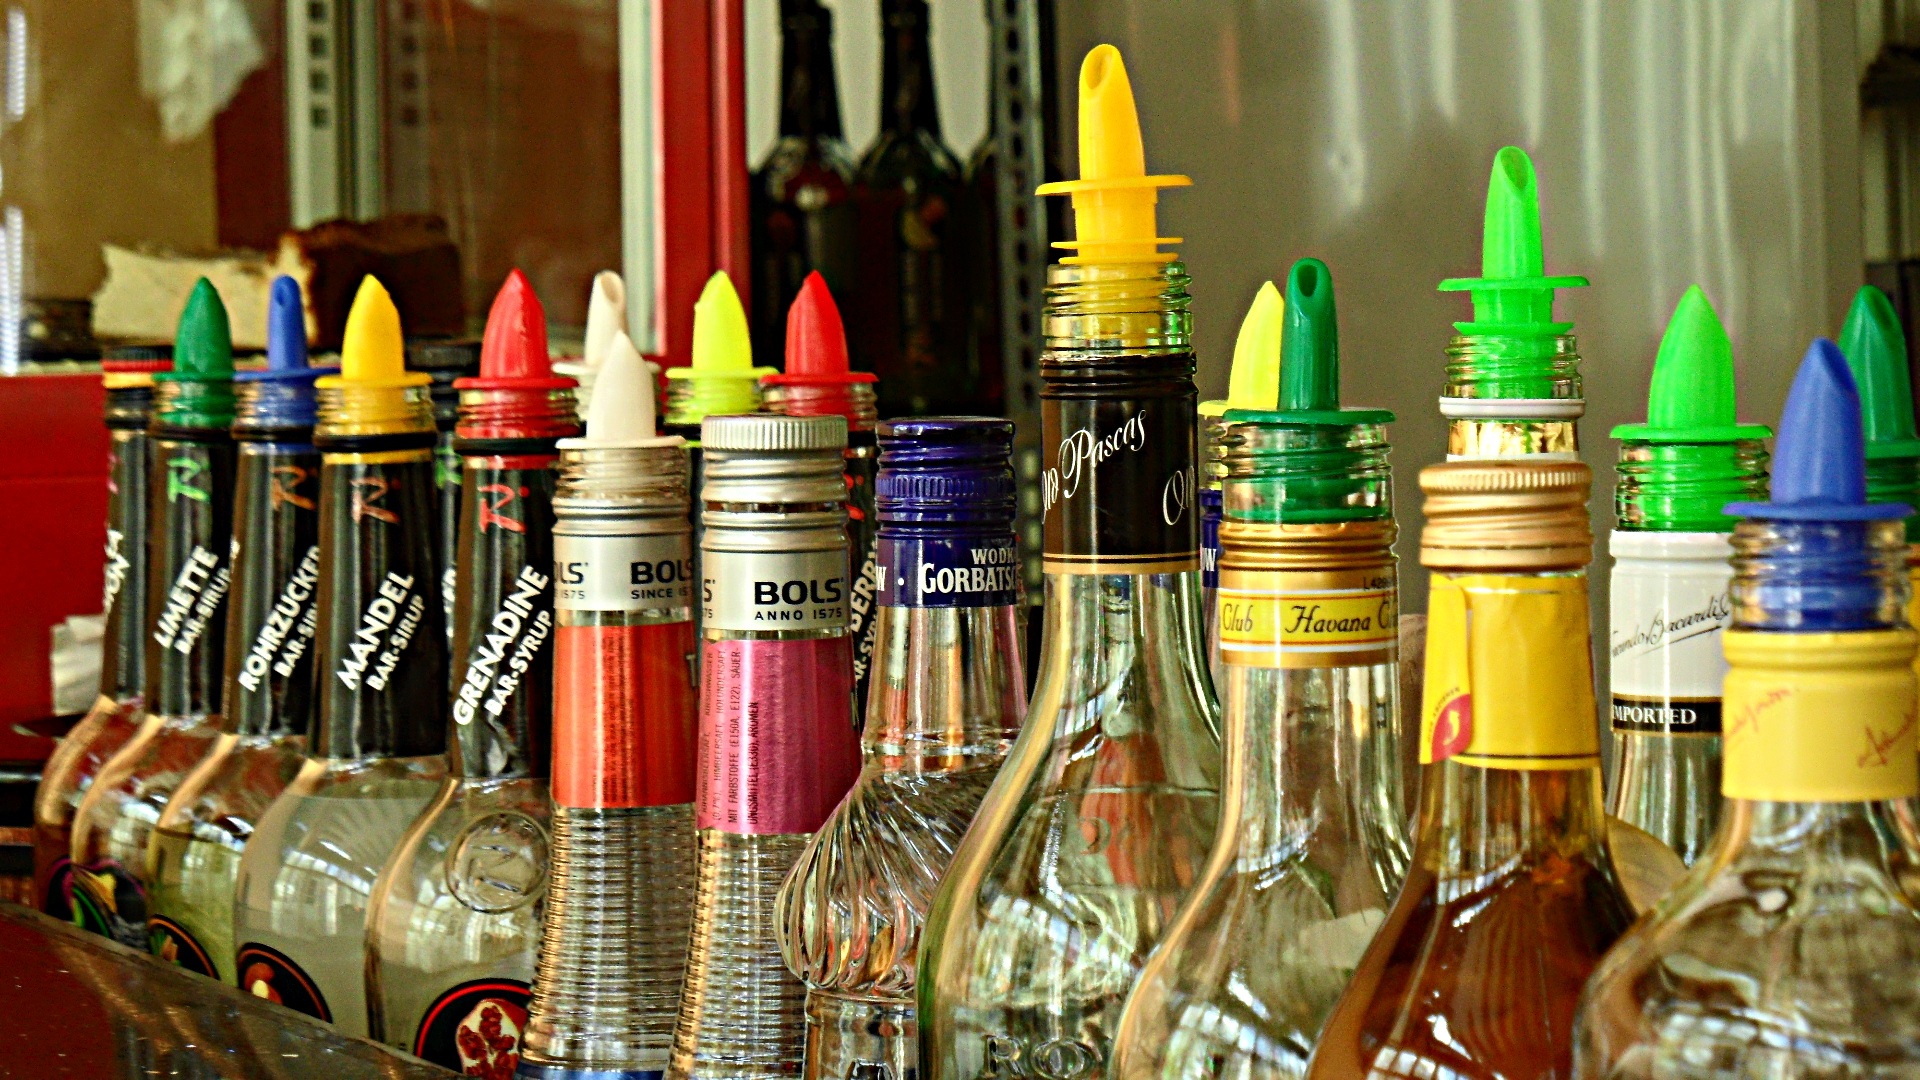
glass, restaurant, bar, counter, reflection, color, drink, bottle, colorful, leisure, alcohol, cocktail, sparkle, transparent, bottles, culture, mix, gloss, gastronomy, service, pub, beverages, taste, cocktail bar